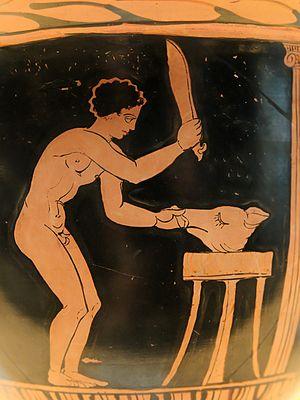
Après le sacrifice
Sus domesticus est une espèce de mammifères domestiques omnivores de la famille des Porcins, ou Suidés. Appelé porc ou cochon ou encore cochon domestique, il est resté proche du sanglier avec lequel il peut se croiser.
La conservation de la viande, sur le plan alimentaire, comprend un ensemble de procédés de traitement destinés à conserver les propriétés nutritives, le goût, la texture et la couleur de l'aliment cru, mi-cuit ou cuit, en veillant à le garder comestible, préservé de tout élément qui pourrait provoquer une intoxication alimentaire.
Le régime alimentaire des Grecs antiques se caractérise par sa frugalité, reflet de conditions difficiles pour l'agriculture grecque. Il se fonde sur la « triade méditerranéenne » : blé, huile d'olive et vin.